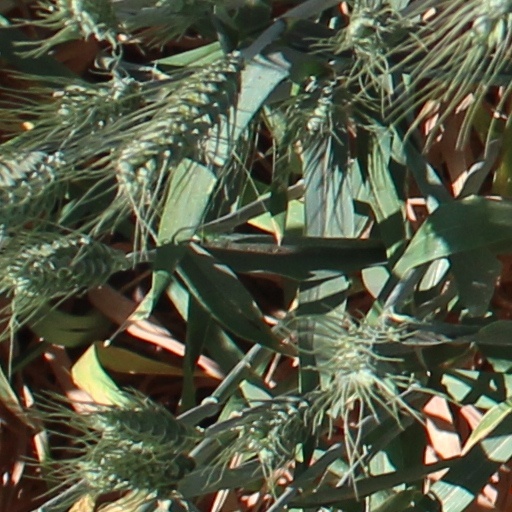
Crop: wheat